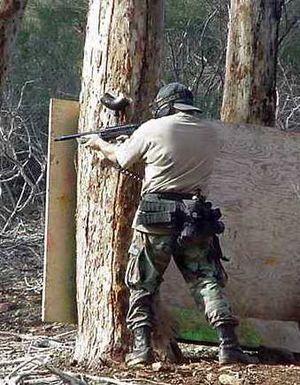
photo de paintball
Le paintball est un sport apparu dans les années 1970 dans lequel les joueurs éliminent leurs adversaires en les touchant avec des billes de peinture lancées par des « lanceurs de paintball » généralement actionnés par air comprimé ou par CO₂.